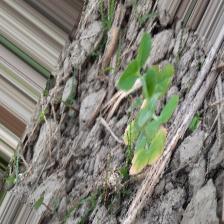
Label: Ascochyta blight